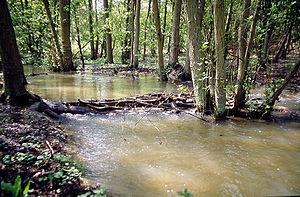
Exutoire de l'étang d'archelle après orage et ruissellement sur coupe rase en amont de l'étang. L'eau est turbide. Noter les embâcles naturels formés par le bois mort, qui tendent à freiner le cours de l'eau et limiter les inondations en aval et les sècheresse en amont.
La forêt domaniale de Rihoult-Clairmarais, plus souvent dénommée « forêt de Clairmarais » est un des grands massifs boisés de la région Nord-Pas-de-Calais et l'un des deux seuls de Flandre française.
Un embâcle naturel est une accumulation naturelle de matériaux apportés par l'eau ; il peut s'agir d'accumulation de matériaux rocheux issus de l'érosion, de branches mortes, de plantes aquatiques, de feuilles mortes, de sédiments, de bois flottés ou d'embâcle de glace.
Un barrage naturel est un obstacle d'origine non humaine et de taille variable qui entrave le lit d'un cours d'eau au point que celui-ci forme une étendue d'eau en amont du barrage. C'est le principal processus de formation des lacs naturels avec l'endoréisme ou la subsidence. Sa rupture plus ou moins soudaine peut provoquer des inondations en aval.